Lombard architecture

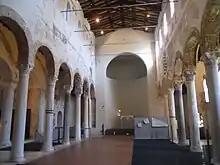
San Salvatore, Brescia

In the 7th and 8th centuries, the Lombard architecture evolved in an original direction, with increasing references to Classical architecture. This trend, characterized by the co-presence of different influences and the adoption of new techniques, culminated in the reign of king Liutprand (712–744), in particular at Cividale del Friuli. Edifices such as the Lombard Tempietto in the latter city, or the Monastery of San Salvatore at Brescia show echoes of the contemporary architecture in Ravenna. In this period, the construction of monasteries received a particular impulse, not only as places of adoration or as shows of faith of the commissioners, but also as shelters for the latter's assets and persons and as sites of political control. King Desiderius (756–774), and with him numerous dukes, gave a particular boost to this trend, which had no direct comparison in the rest of Europe at the time.